Oliver Cooper (politician)

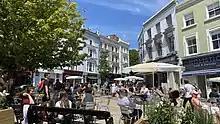
Belsize Village Streatery on July 19, 2020.

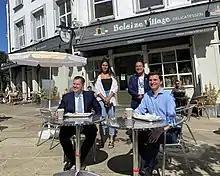
Ministerial visit to Belsize Village.

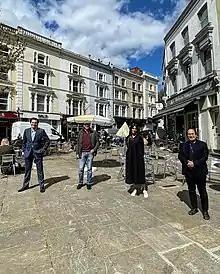
Oliver Cooper at the 2021 opening of the Belsize Village Streatery (its 2nd year of operation) on April 13, 2021.

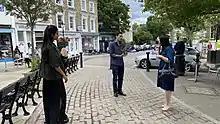
Oliver Cooper meeting with two of the streatery organisers: Belsize Village Business Association co-coordinator Aya Khazaal and Belsize Village Business Association head of gardening Jane Lyons on July 11, 2020.

As leader of the Conservative Group of Camden Council, Cooper supported the development of the Belsize Village Streatery in the summer of 2020 as a measure to mitigate the negative impacts of the COVID-19 pandemic on the local economy and help continue the revitalisation of the community started by the Belsize Village Business Association in October 2018. Cooper coordinated the release of £55,911 in community infrastructure levy (CIL) funds (£18,637 from each ward of Belsize, Frognal and Fitzjohns and Hampstead Town) to fund the Belsize Village Streatery. As the first scheme of its kind after the end of Lockdown 1 of COVID-19 restrictions in the UK, the Belsize Village Streatery received a ministerial visit on July 30, 2020 by then-Secretary of State Robert Jenrick, whose visit was hosted by Cooper.